IMx

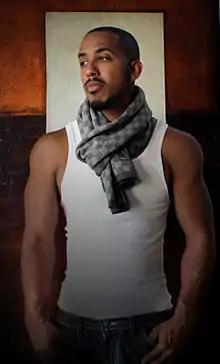
Marques Houston, lead singer of Immature/IMx

In 2002, the group disbanded. Houston and Jones (under the name Young Rome) began pursuing solo careers, while Kessee continued his work as a record producer. Houston became the first former member to release a solo album, "MH", in 2003. Jones followed suit with the release of his debut solo album, titled "Food for Thought", in 2004. Houston later released five additional albums: "Naked" (2005), "Veteran" (2007), "Mr. Houston" (2009), "Mattress Music" (2010) and "Famous" (2013).